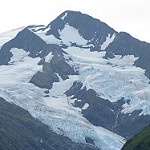
Scene: Outdoor